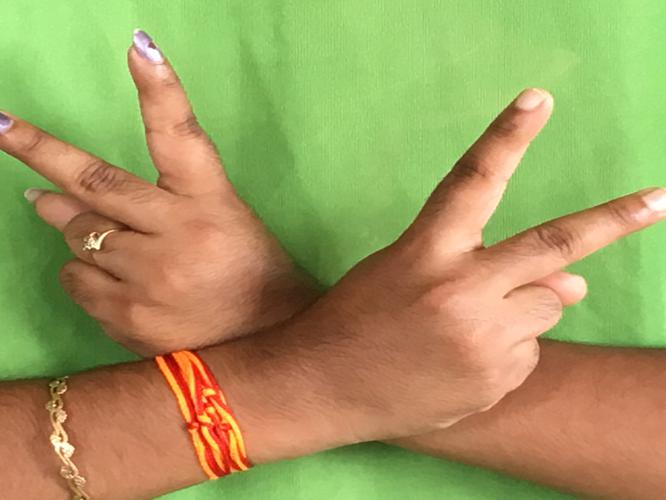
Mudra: Kartariswastika
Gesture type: double_hand